Rajeev Govindan

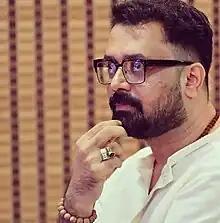

Rajeev Govindan (born 2 October 1972), formerly known as Rajeev Nair, is an Indian writer, lyricist and producer known for his works in the Malayalam film industry. He is a civil engineer by profession.